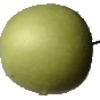
Label: Apple Granny Smith 1